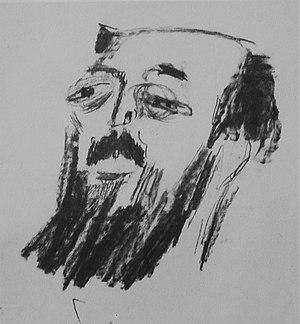
Otto Gustav Carlsund est un artiste-peintre suédois, membre du groupe Art concret créé en 1930 par l'artiste néerlandais Theo van Doesburg à Paris.